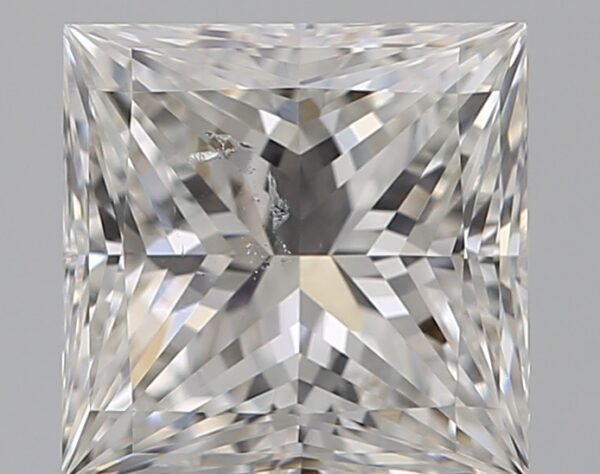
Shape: emerald
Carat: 0.7
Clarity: VVS2
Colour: E
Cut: EX
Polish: EX
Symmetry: EX
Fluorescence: N
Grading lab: GIA
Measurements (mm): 5.78 x 4.27 x 2.91